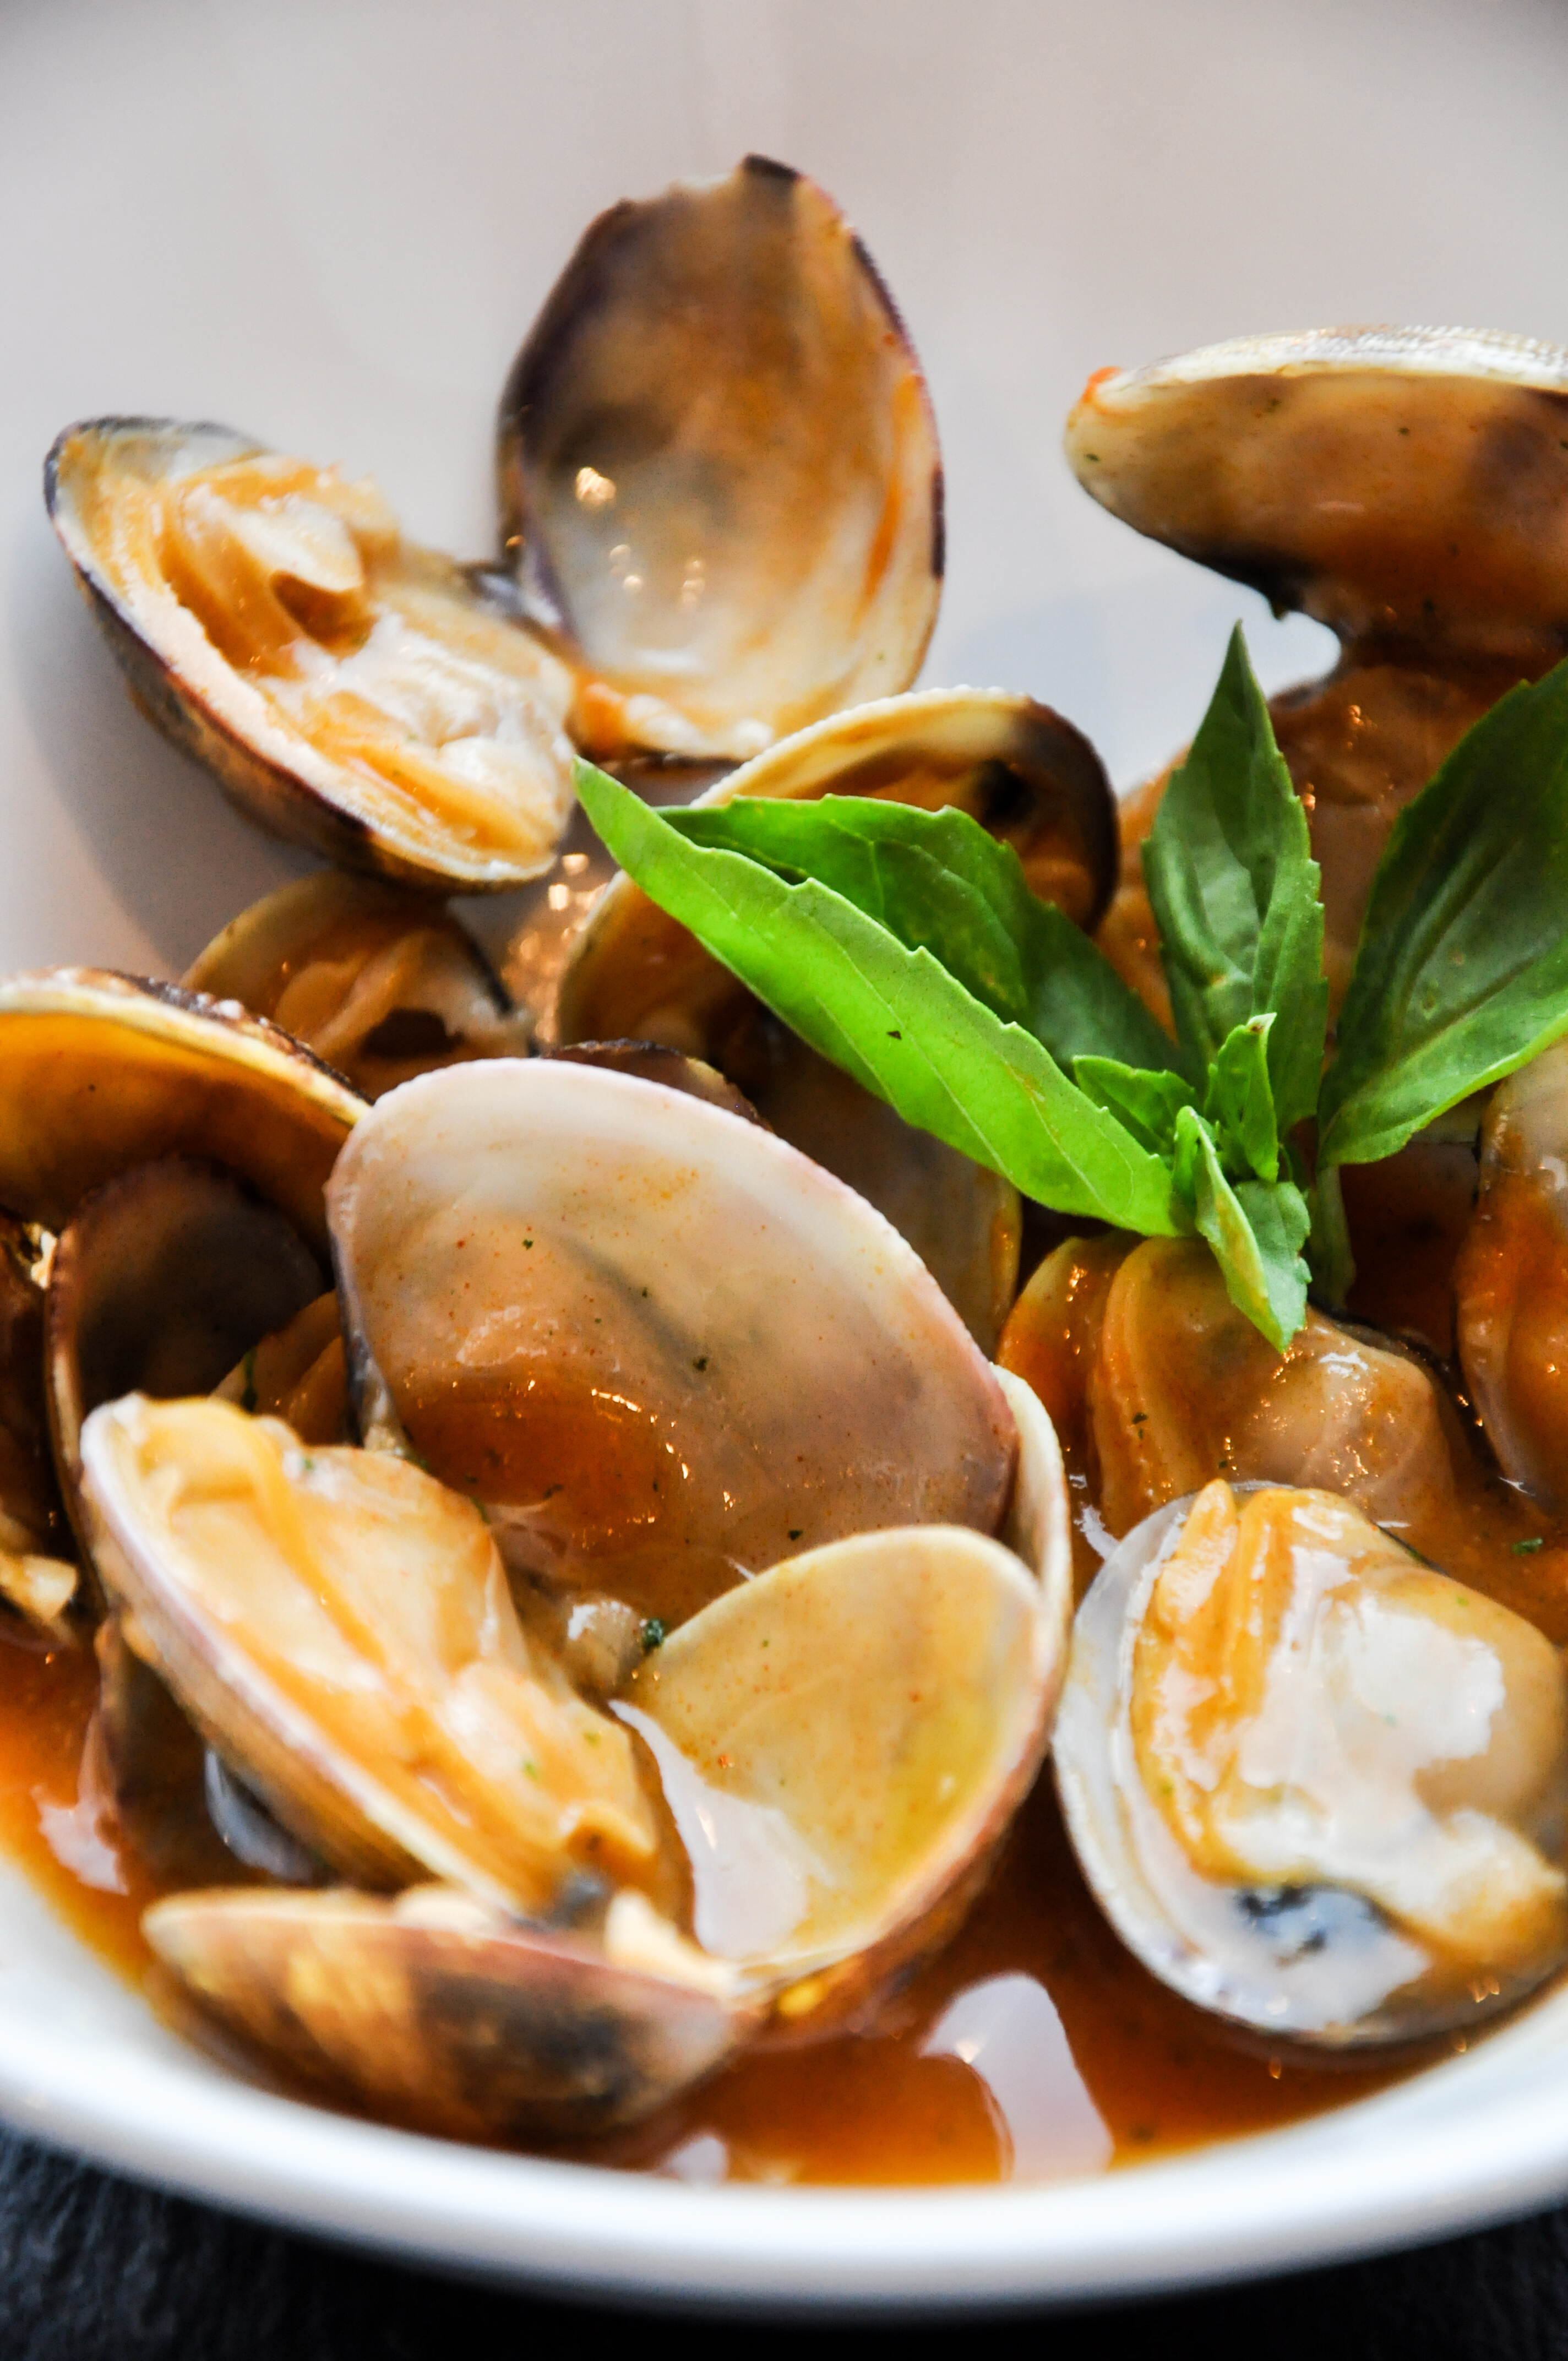
dish, food, clam, oyster, cuisine, seafood, mussel, bivalve, ingredient, produce, delicacy, shellfish, recipe, molluscs, thai food, side dish